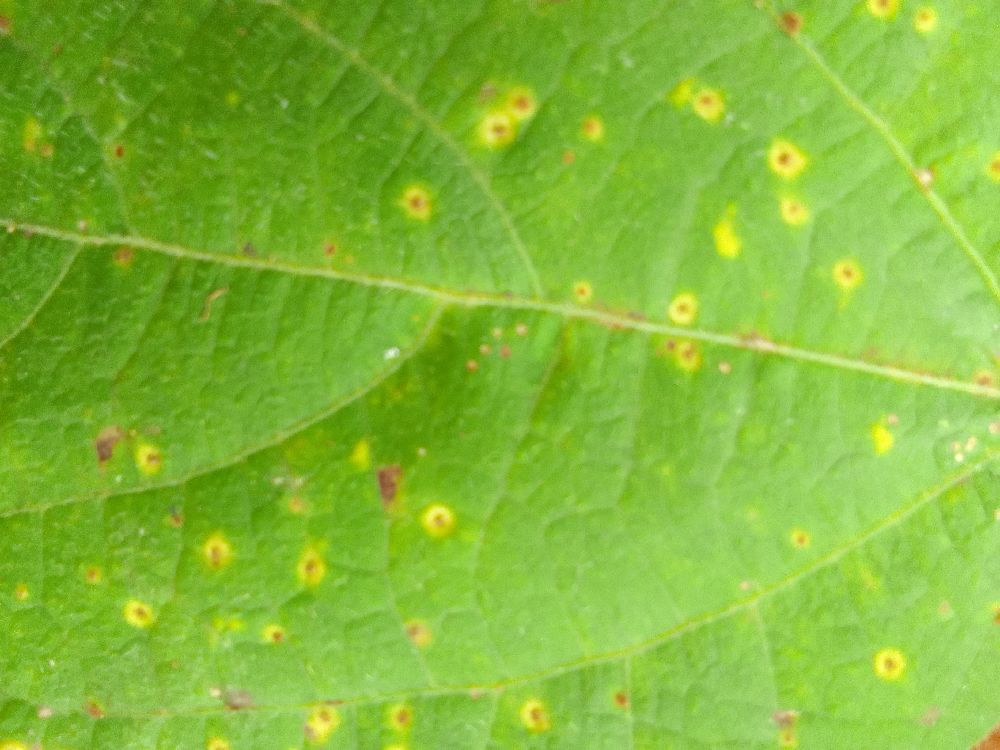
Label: rust